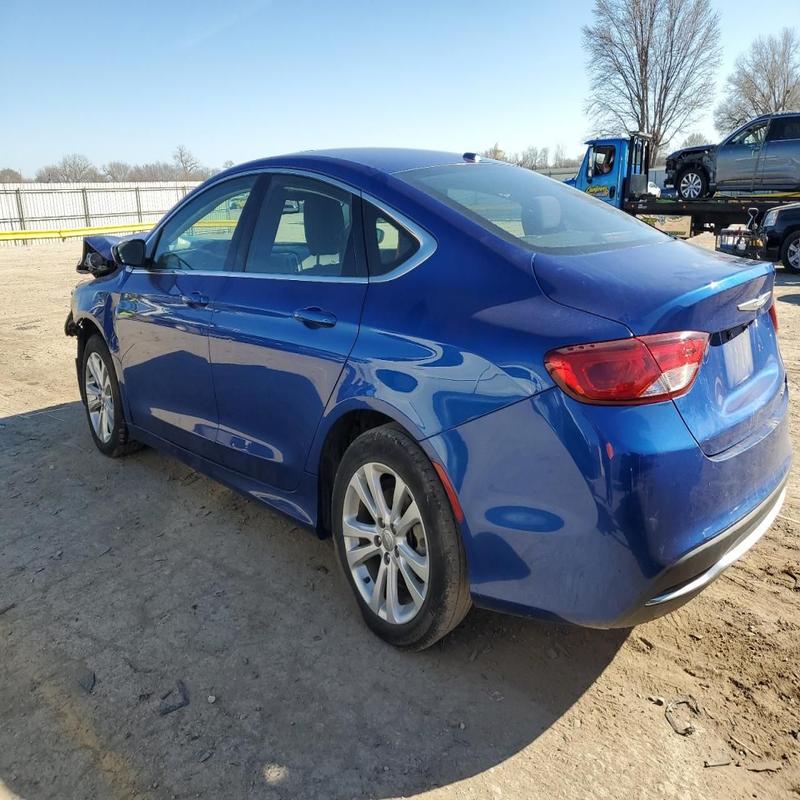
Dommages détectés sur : aile avant gauche, pare-choc arrière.
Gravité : mineur